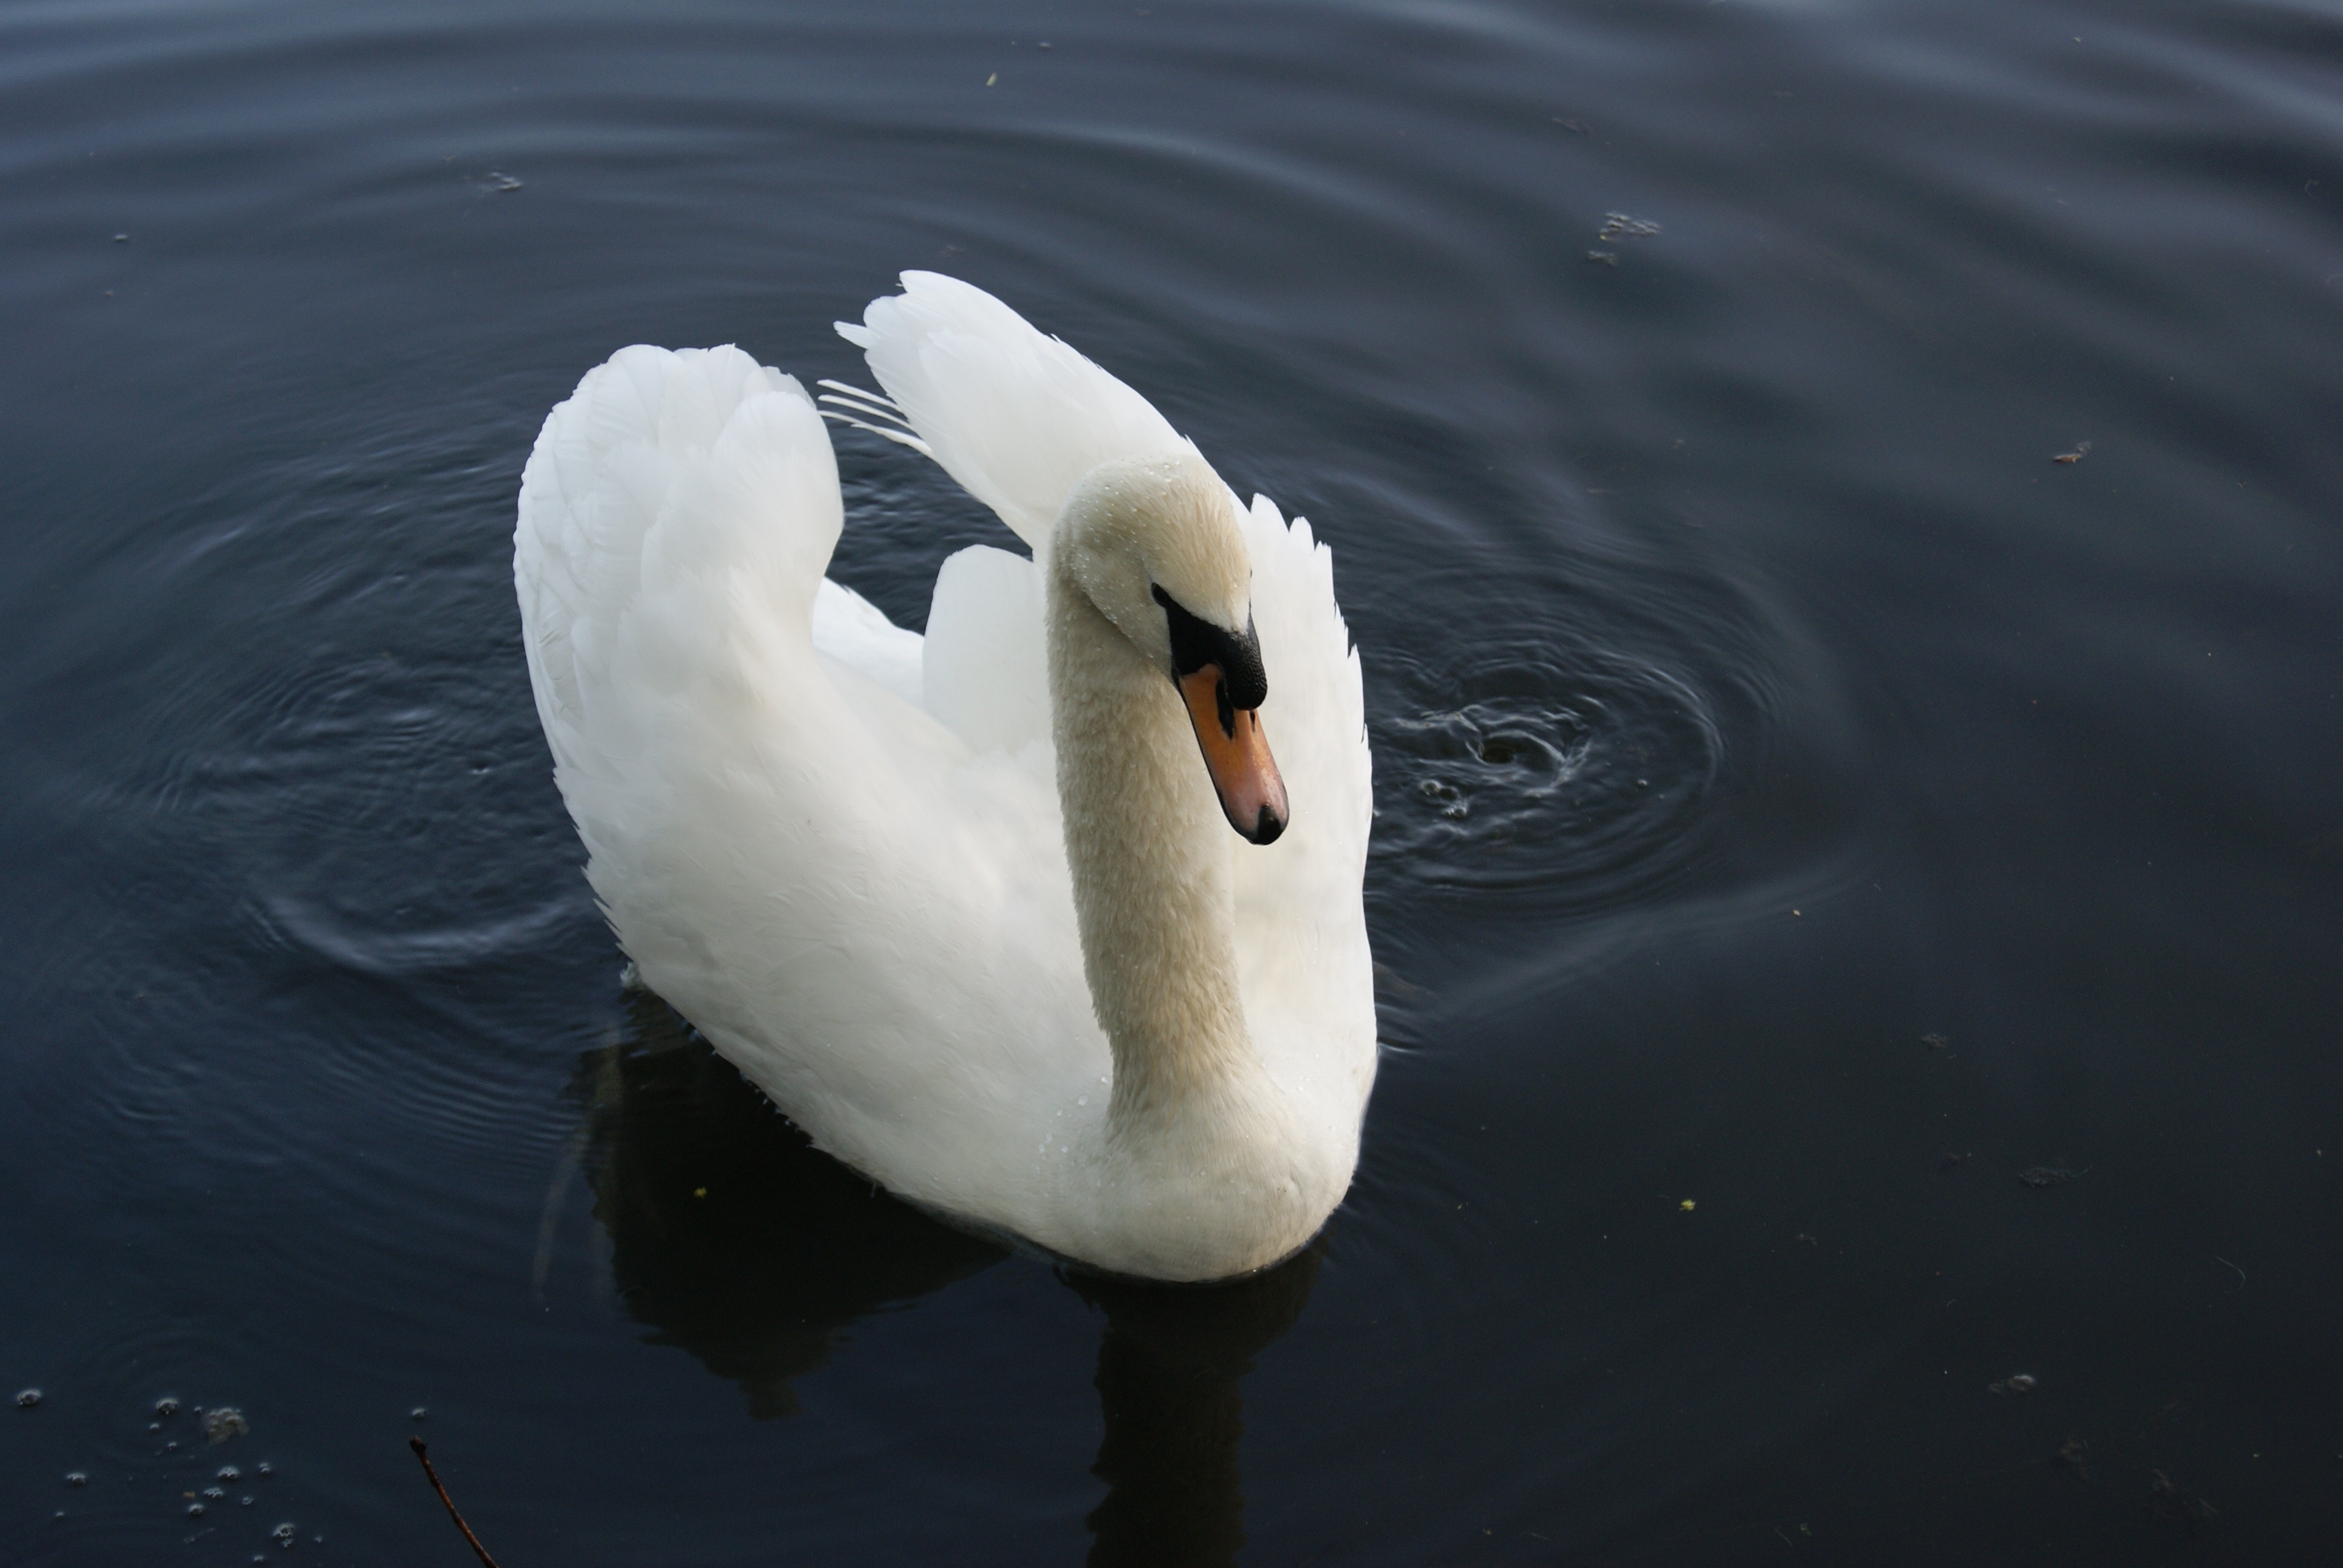
water, nature, bird, wing, white, reflection, beak, fauna, swan, vertebrate, beauty, elegant, waterfowl, water bird, ducks geese and swans